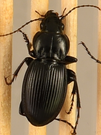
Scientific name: Cyclotrachelus torvus
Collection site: Northern Great Plains Research Laboratory NEON (NOGP), plot NOGP_007